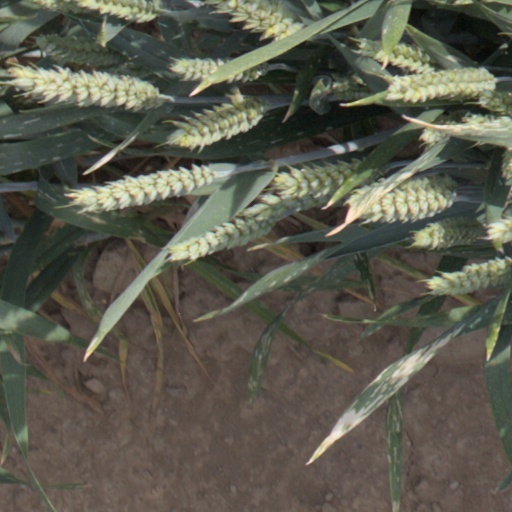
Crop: wheat